Spanish chivalry

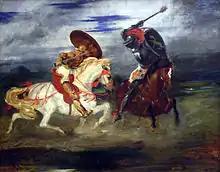
"Combat des chevaliers dans la campagne" (1824) by Eugène Delacroix, now in the Louvre

Chivalry in medieval Spain cannot be understood outside of the context of the military orders of knighthood. Historians are conflicted as to whether Spanish knights were directed more by royalty (such as the king of Castile or the king of Aragon), or by the Papacy. But there seems to be a consensus that the knights had obligations to both and an overarching allegiance to the Church, as both were in direct contact with knights (and often royalty were themselves, knights and crusaders). Some scholars have suggested that the later Spanish military Orders, like that at the fortress of Calatrava, pledged their loyalty primarily to their Kingdom, in this case Castile, but orders like the Templars or Hospitallers were more independent and not necessarily loyal to any kingdom consistently.